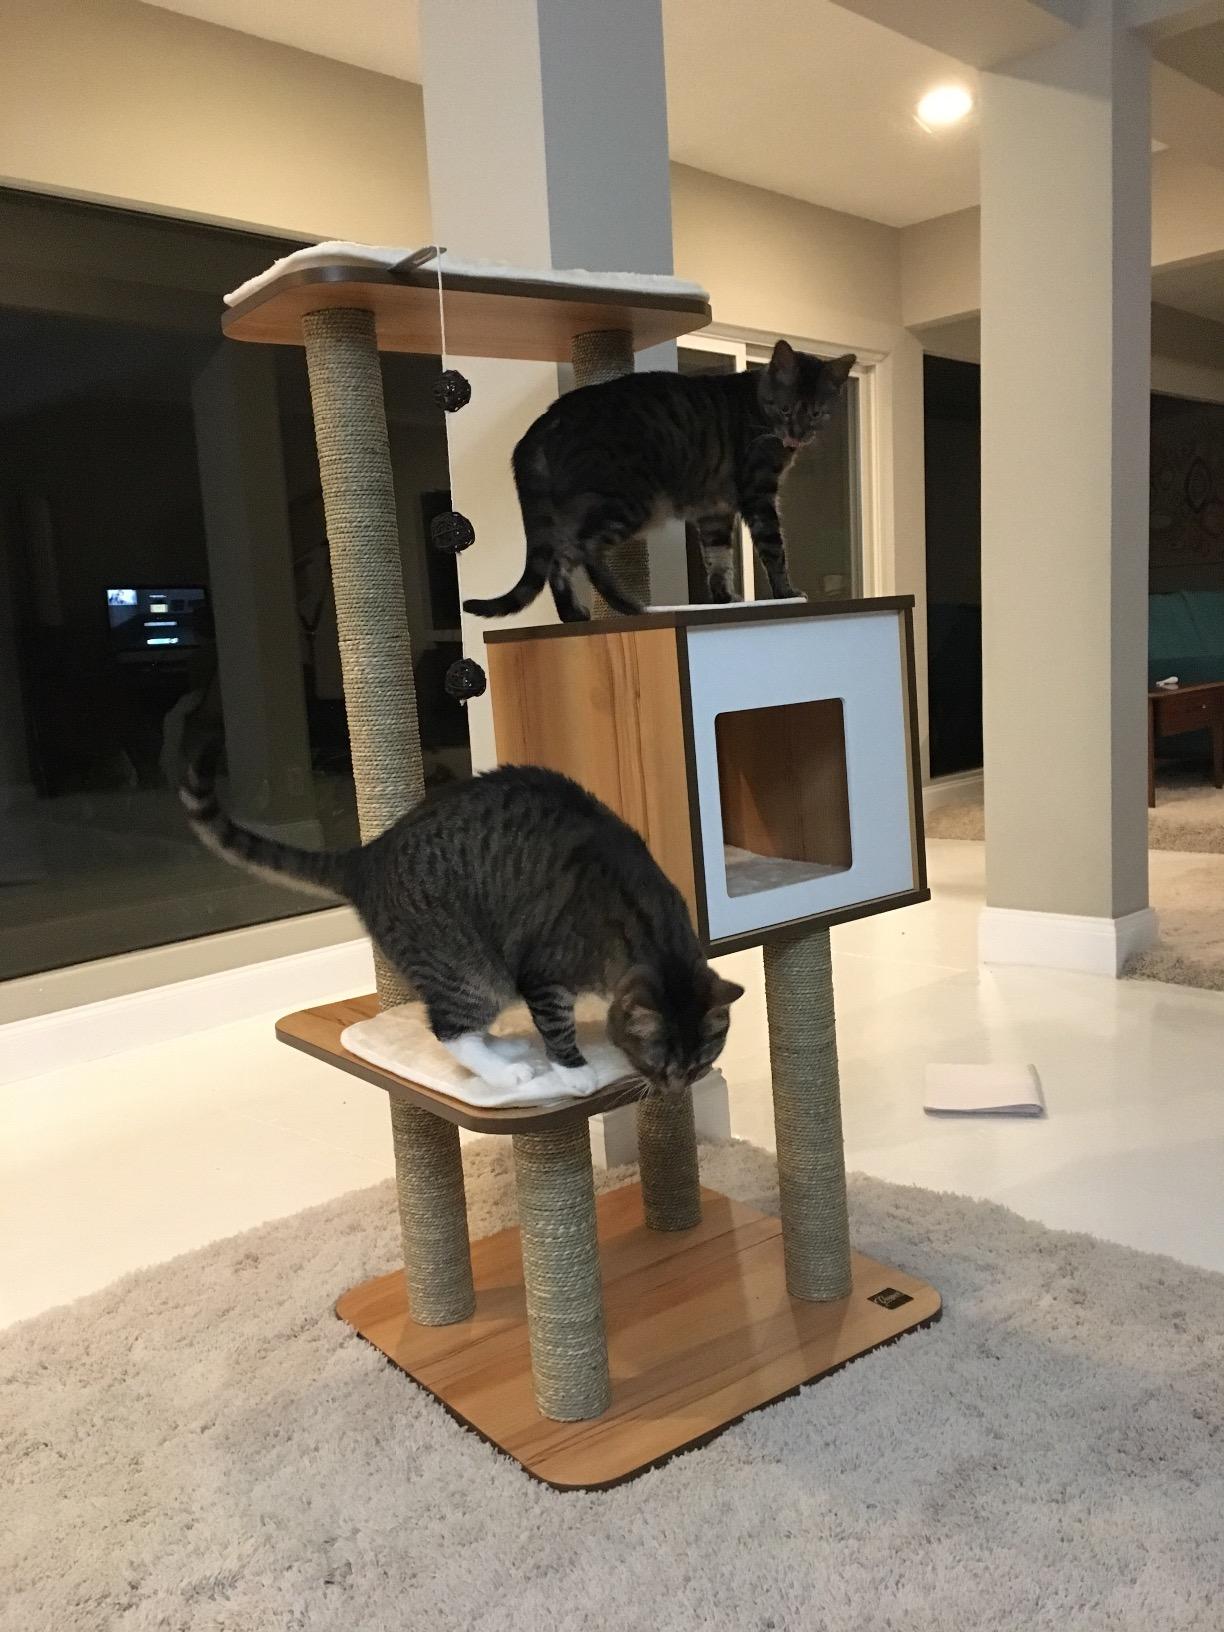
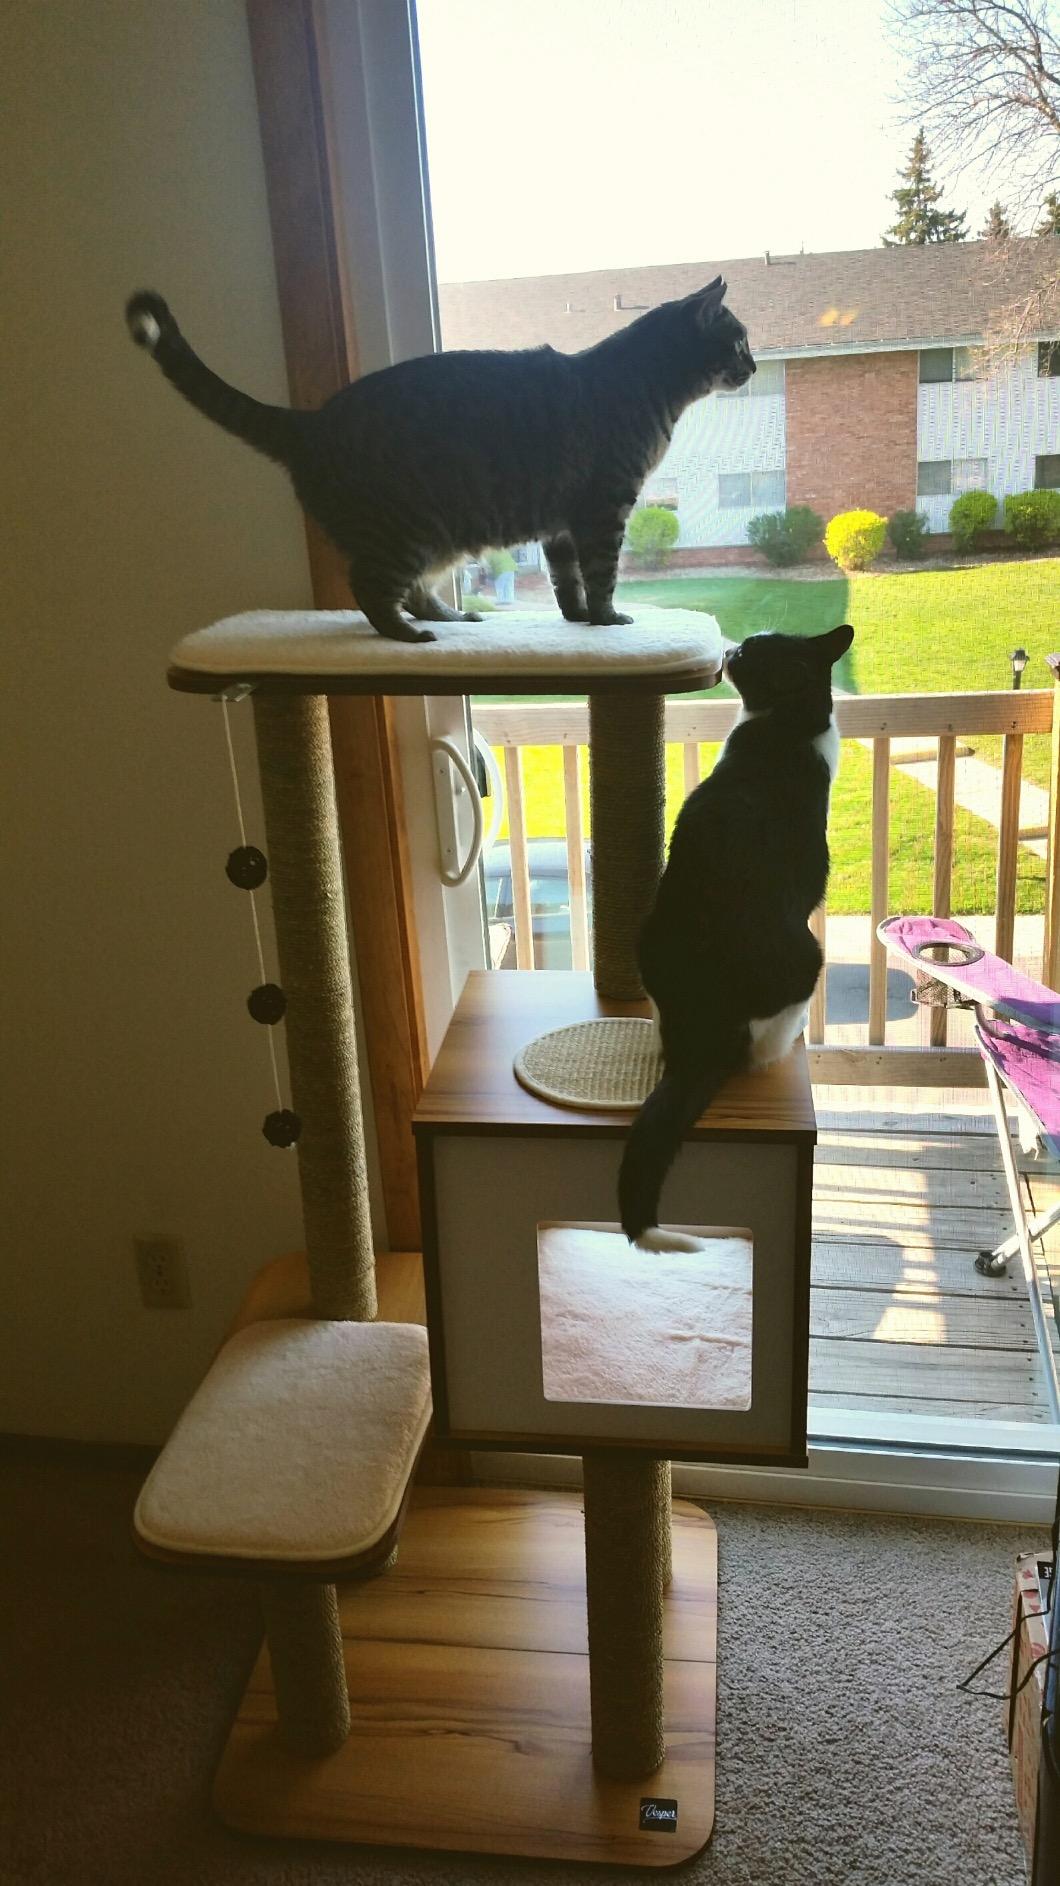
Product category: items_cat tree
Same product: yes